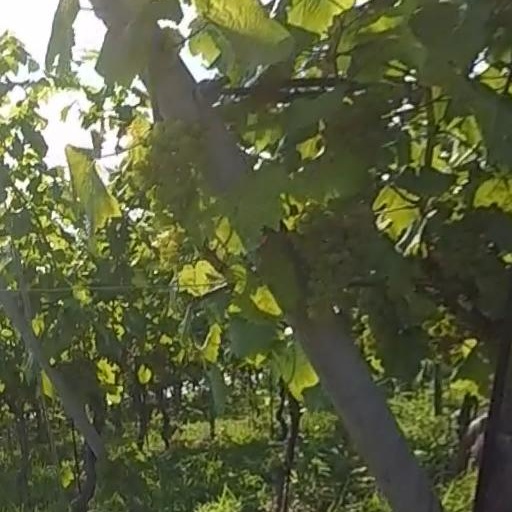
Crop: grape